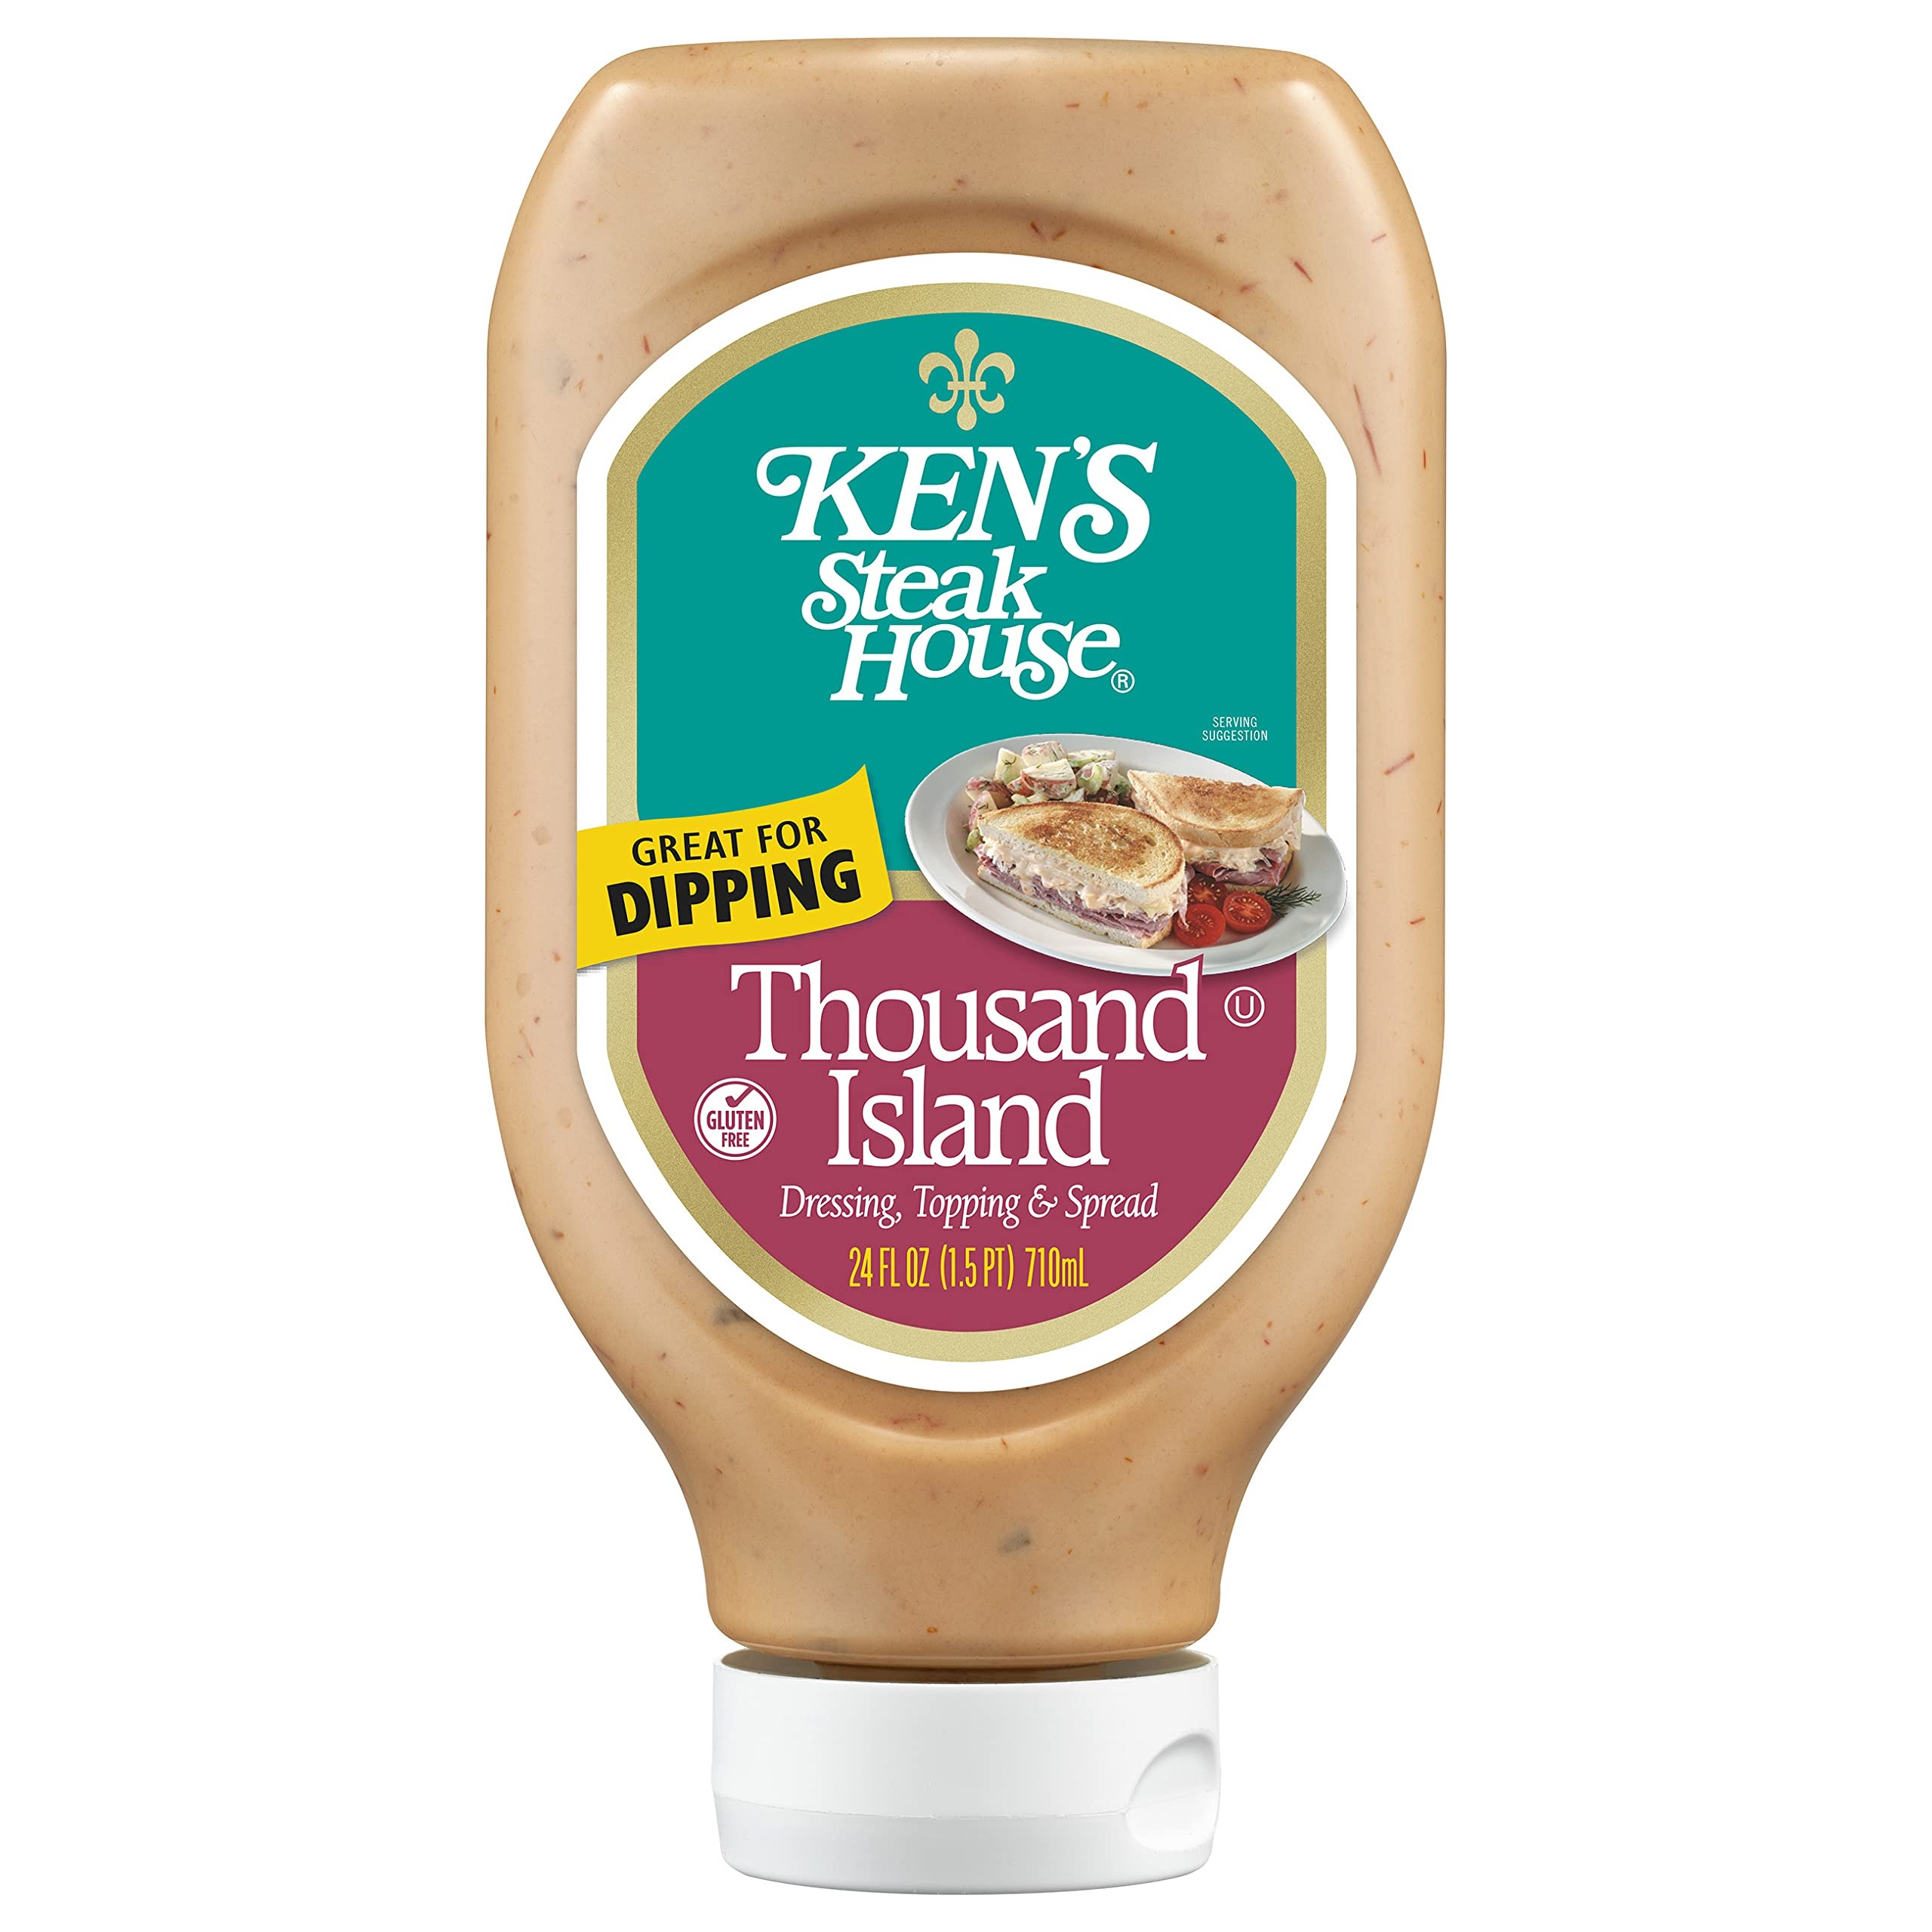
Item Name: Ken's Steak House Thousand Island Dressing Topping & Spread, 24 Fl oz. (Pack of 1)
Bullet Point 1: A rich, classic blend of tangy-sweet flavors, and a must for every fridge
Bullet Point 2: Equally irresistible as a salad dressing or condiment for sandwiches and burgers
Bullet Point 3: A great dipping sauce and a key ingredient for recipes
Bullet Point 4: Made from Ken's A Family-Owned Company
Bullet Point 5: Gluten-Free and Certified Kosher
Value: 24.0
Unit: Fl Oz

Price: 4.68